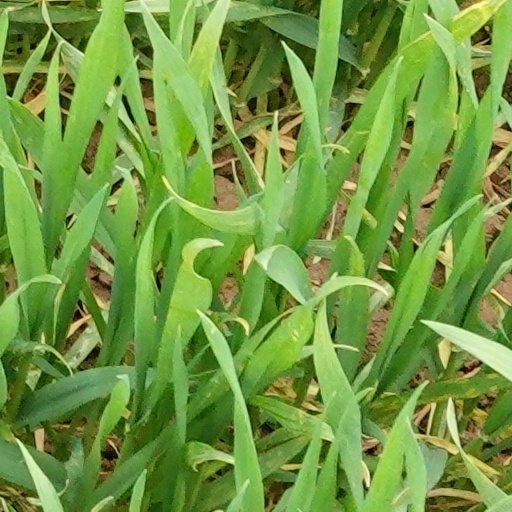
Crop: wheat